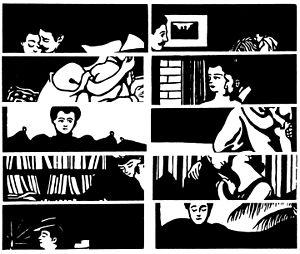
Épreuve justificative de la destruction des bois
Les Intimités sont une série de dix gravures sur bois réalisées par le Suisse Félix Vallotton et publiées fin 1898 dans La Revue blanche. Ils représentent des intérieurs agrémentés de deux personnages formant un couple. Intervenant juste avant, dans l'œuvre de l'artiste, la réalisation de six peintures sur le même thème constituant la série dite des Intérieurs avec figures, les planches sont intitulées, dans l'ordre de leur numérotation originelle, Le Mensonge, Le Triomphe, La Belle Épingle, La Raison probante, L'Argent, Le Grand Moyen, Cinq heures, Apprêts de visite, La Santé de l'autre et L'Irréparable.